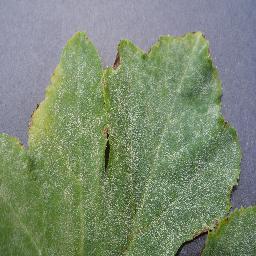
Label: Squash___Powdery_mildew